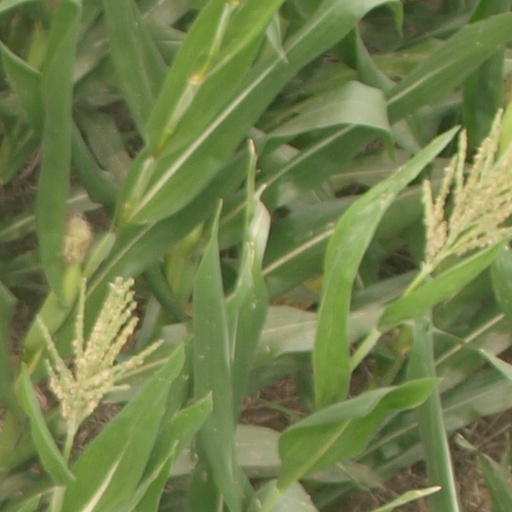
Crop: maize; corn